Rinchengang

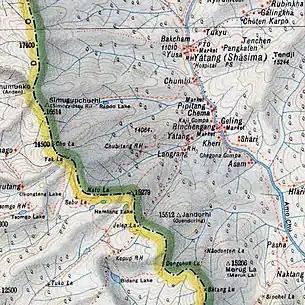
Map 1: Map of lower Chumbi Valley (Survey of India, 1923): Rinchengang is at the intersection of the Amo Chu Valley and the route from Jelep La.

 is a town in the Chumbi Valley and the headquarters of the Xia Yadong Township of Yadong County, Tibet region of China. It is in the valley of Amo Chu where the route from Sikkim's Jelep La pass meets Amo Chu. It is also close to the Bhutan–China border (Doklam area), which is currently in dispute. In December 2018, Rinchengang village had a population of around 550 people. The inhabitants are engaged in animal grazing or work as forest rangers. Some also carry supplies to Chinese border troops.